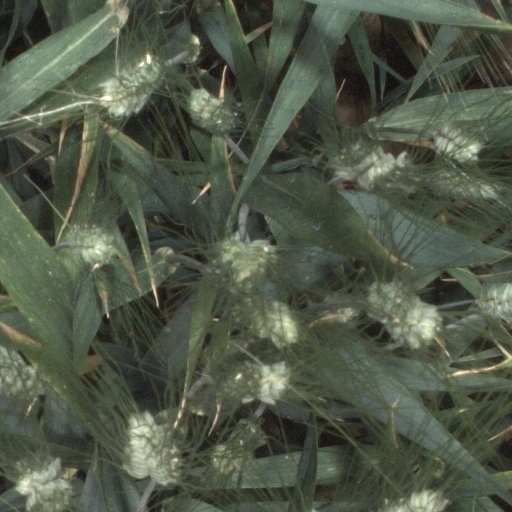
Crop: wheat